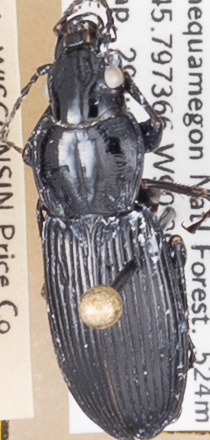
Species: Pterostichus melanarius melanarius
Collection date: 2021-06-29
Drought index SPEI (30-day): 0.47
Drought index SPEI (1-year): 0.54
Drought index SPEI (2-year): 1.45